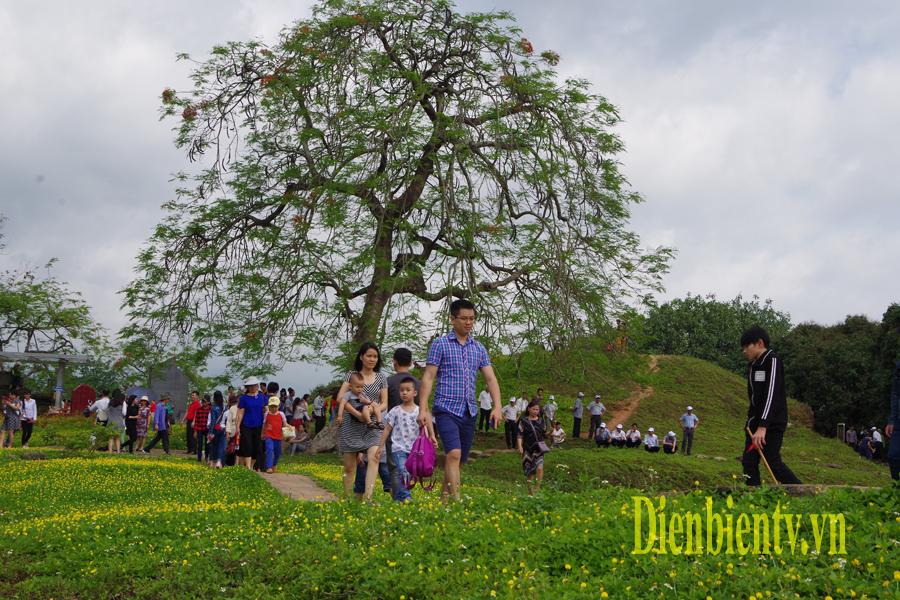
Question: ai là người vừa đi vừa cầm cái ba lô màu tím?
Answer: người đàn ông mặc áo sơ mi và quần ngắn